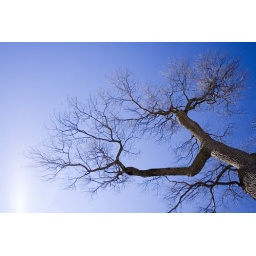
tree in the sky